New York State Route 143

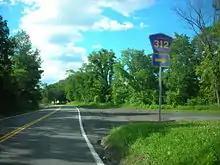
NY 143 west at CR 312 in Dormansville

NY 143 begins at an intersection with NY 85 (Delaware Turnpike) in the town of Westerlo. It proceeds south through the town as a two-lane highway, serving residential areas that become less densely populated as the route heads away from NY 85. The number of homes along the road rises slightly as NY 143 enters the small hamlet of Westerlo, located at the intersection of NY 143 and the eastern terminus of County Route 1 (CR 1, named Switz Kill Road). At CR 1, NY 143 turns eastward to serve Westerlo's central business district. The route passes north of Westerlo Town Park and intersects CR 412 (Airport Road) before leaving the hamlet on a winding, generally easterly alignment.